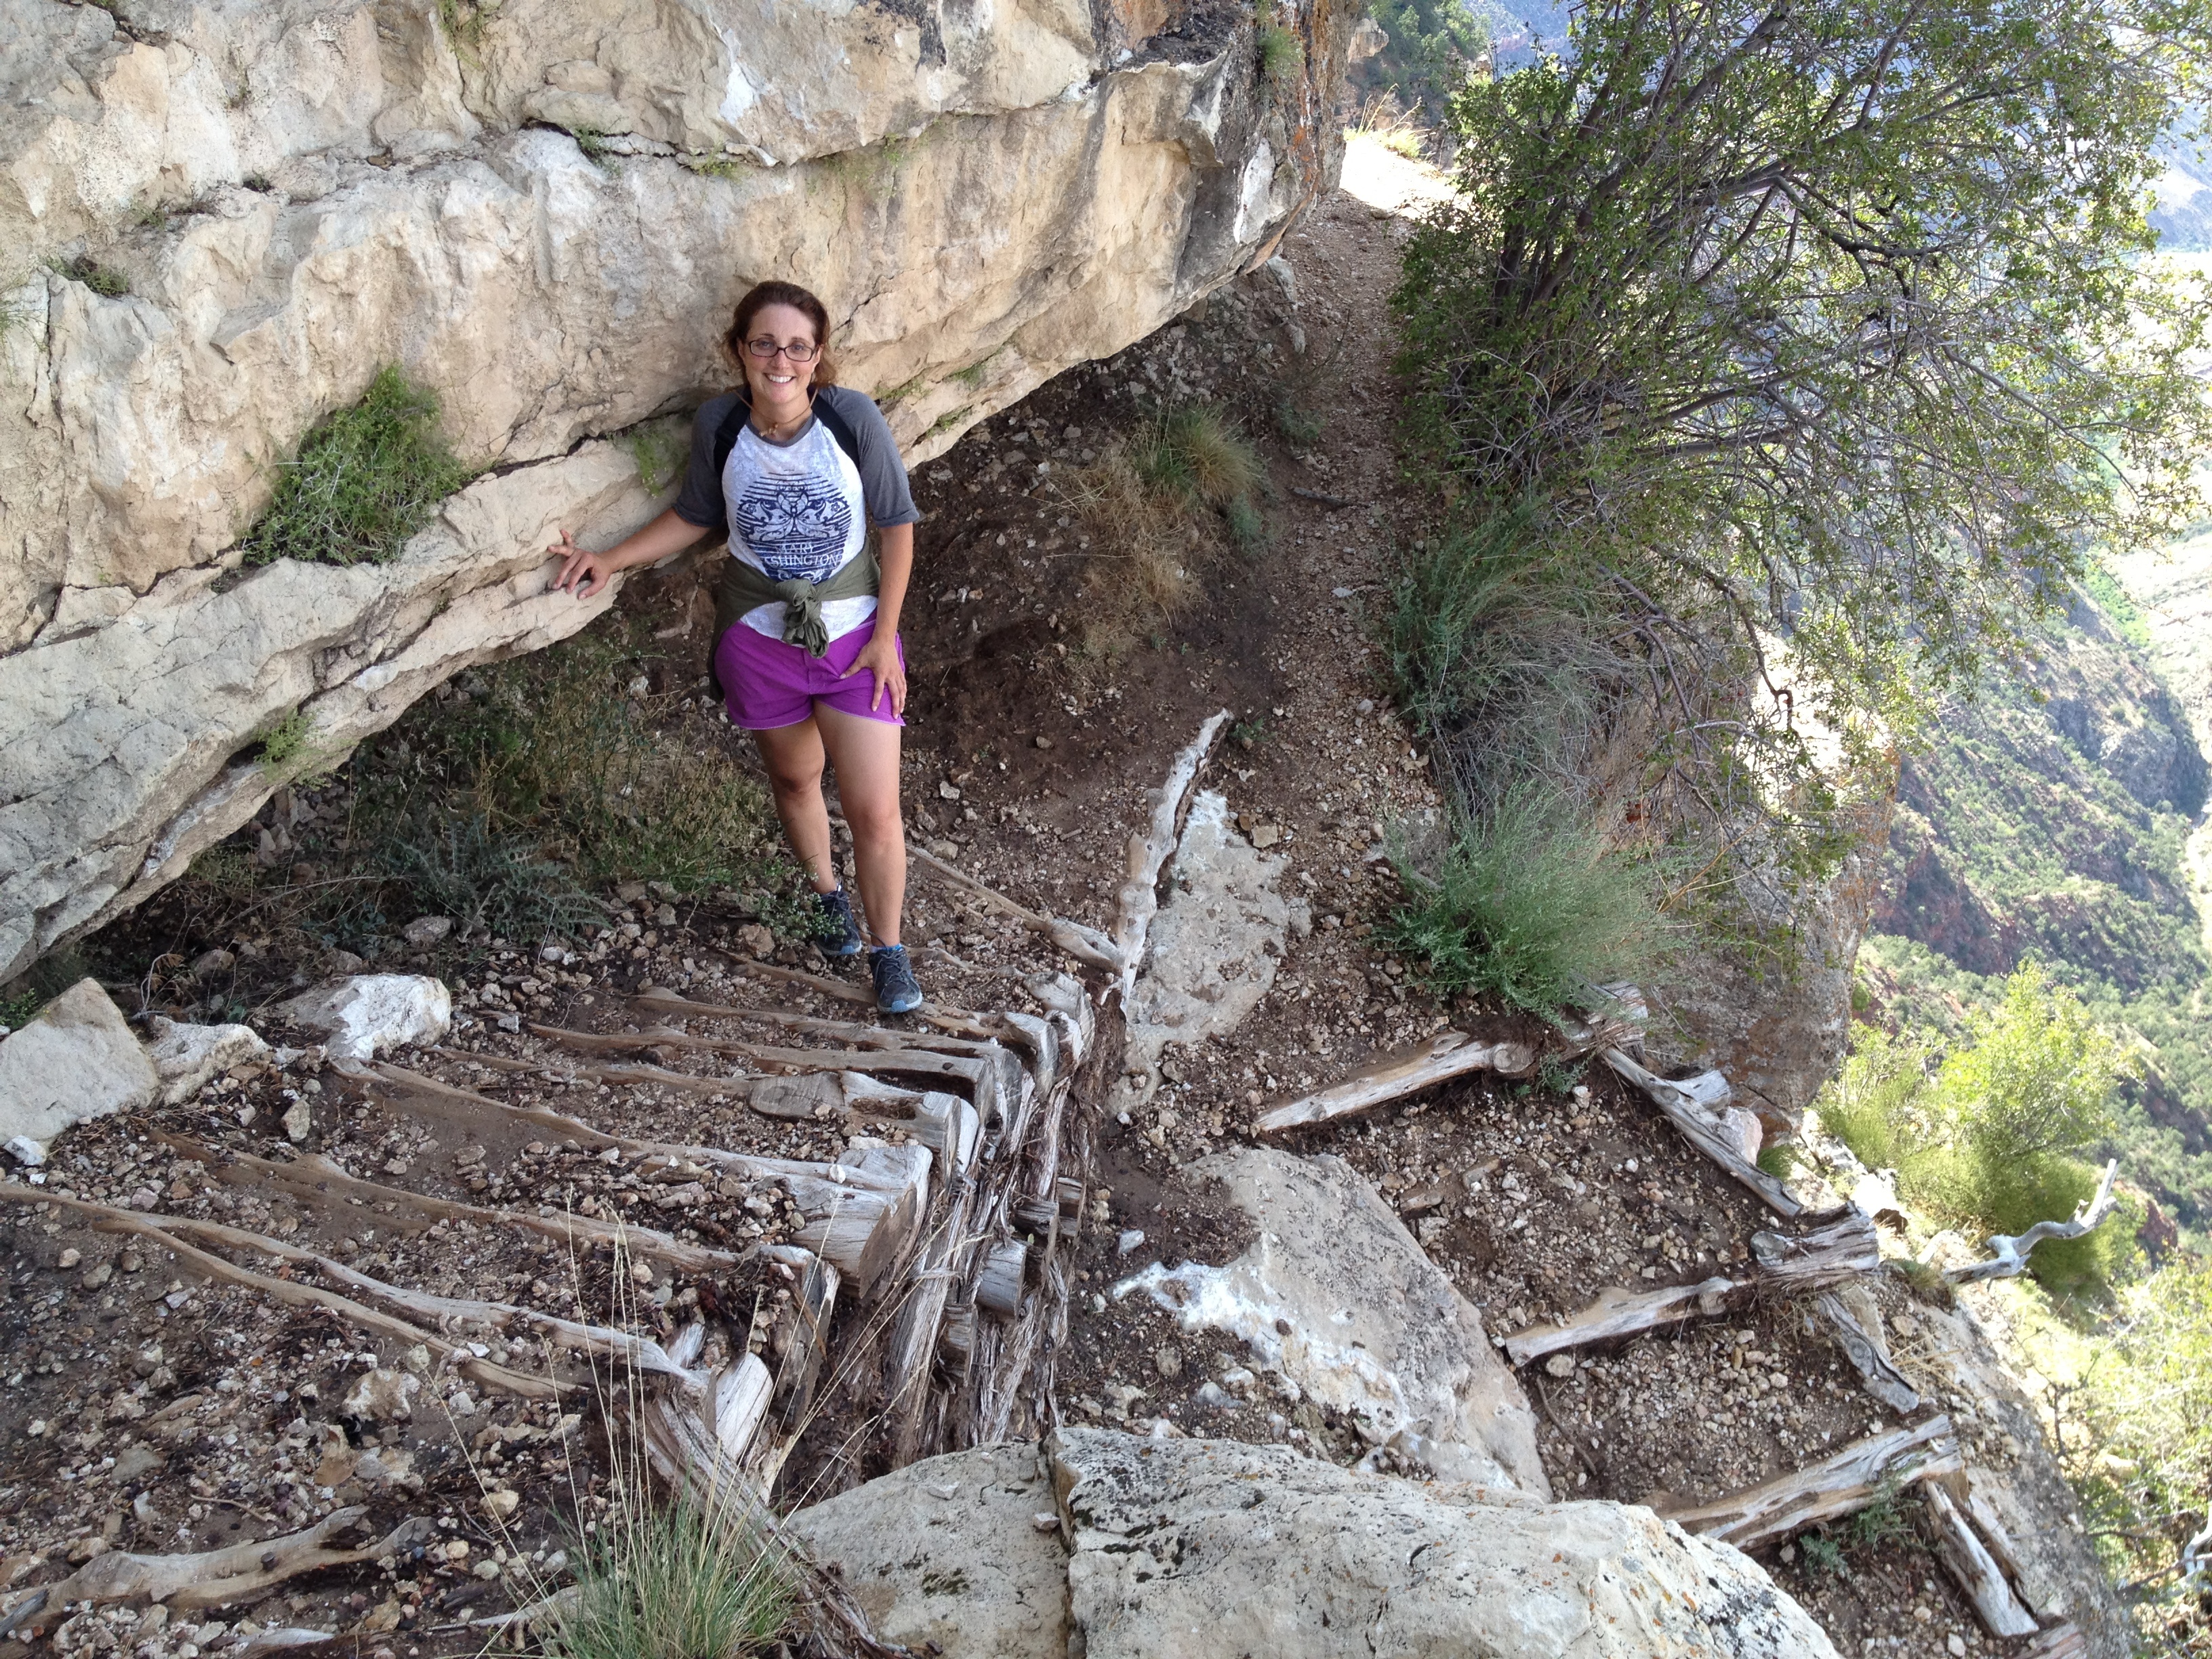
rock, walking, hiking, trail, adventure, recreation, ridge, geology, sports, backpacking